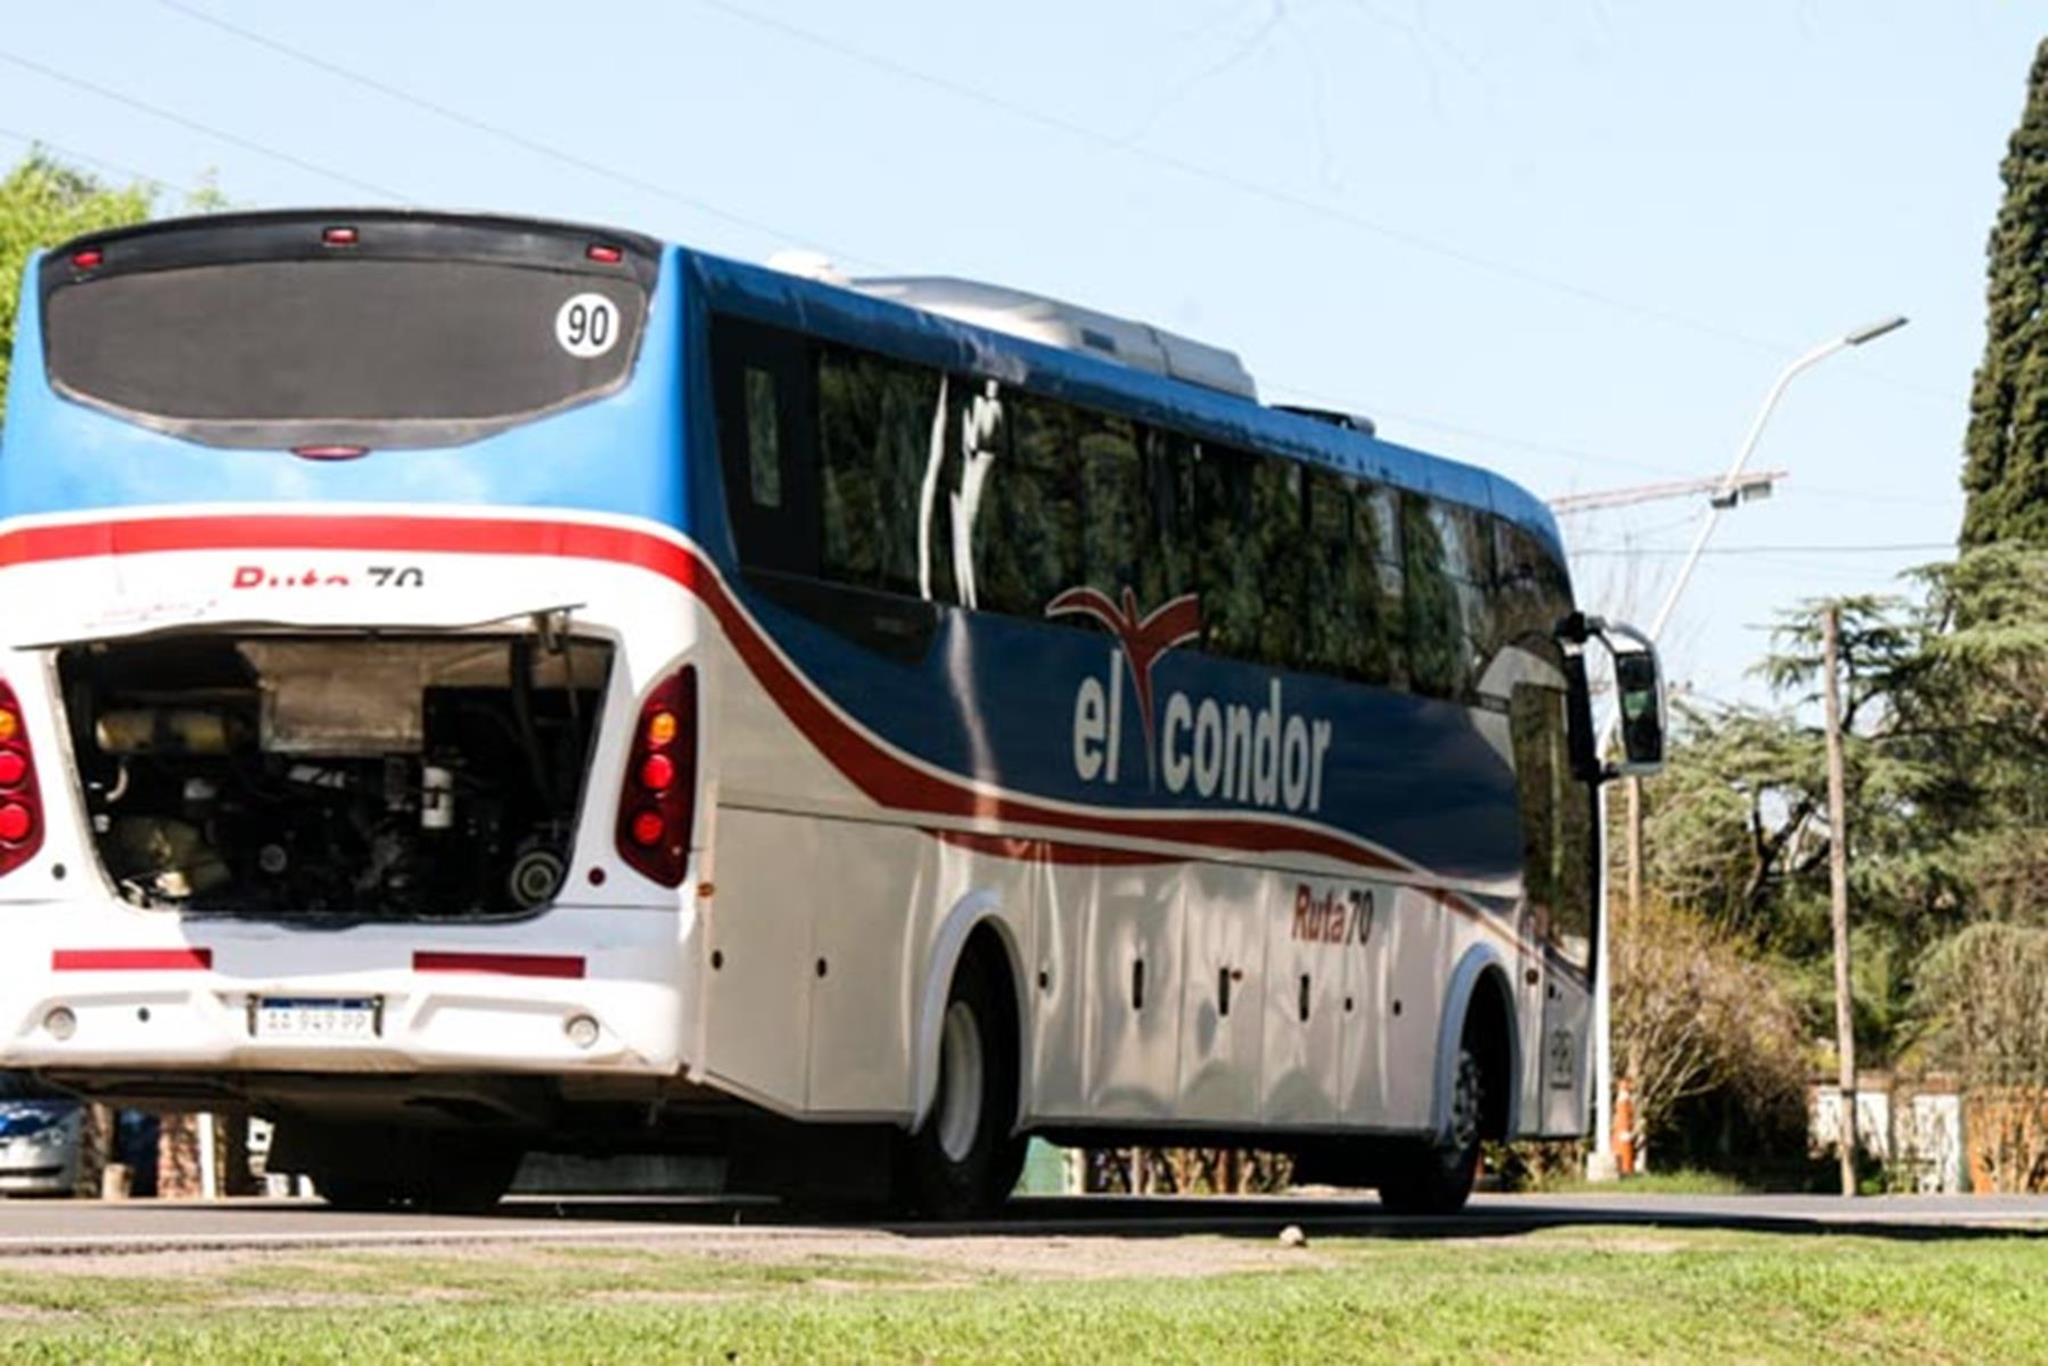
collective, transportation, bus, motor vehicle, transport, vehicle, mode of transport, tour bus service, public transport, commercial vehicle, automotive exterior, compact car